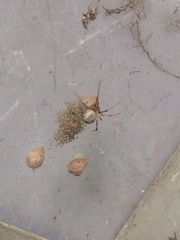
Species: Parasteatoda_tepidariorum